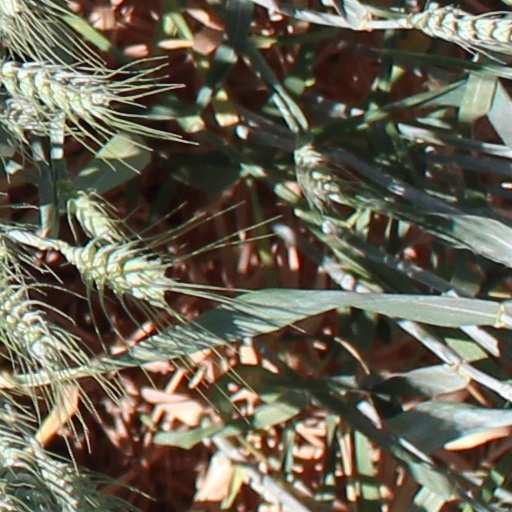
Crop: wheat